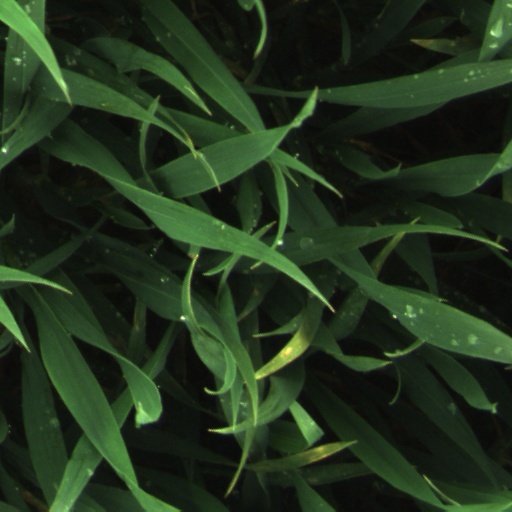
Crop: wheat